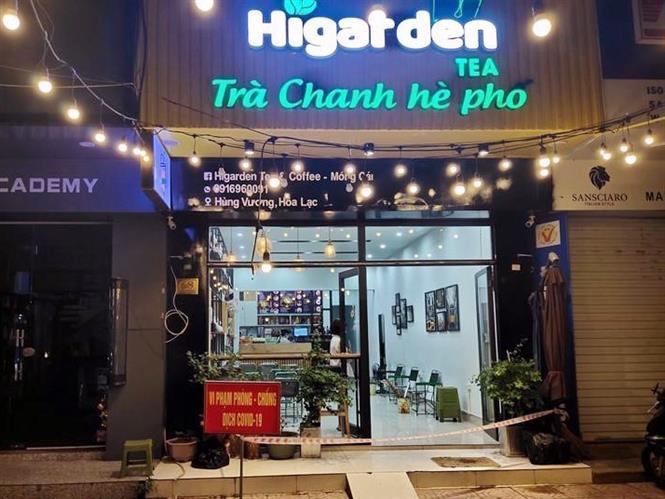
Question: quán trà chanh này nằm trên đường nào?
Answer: quán trà chanh này nằm trên đường hùng vương